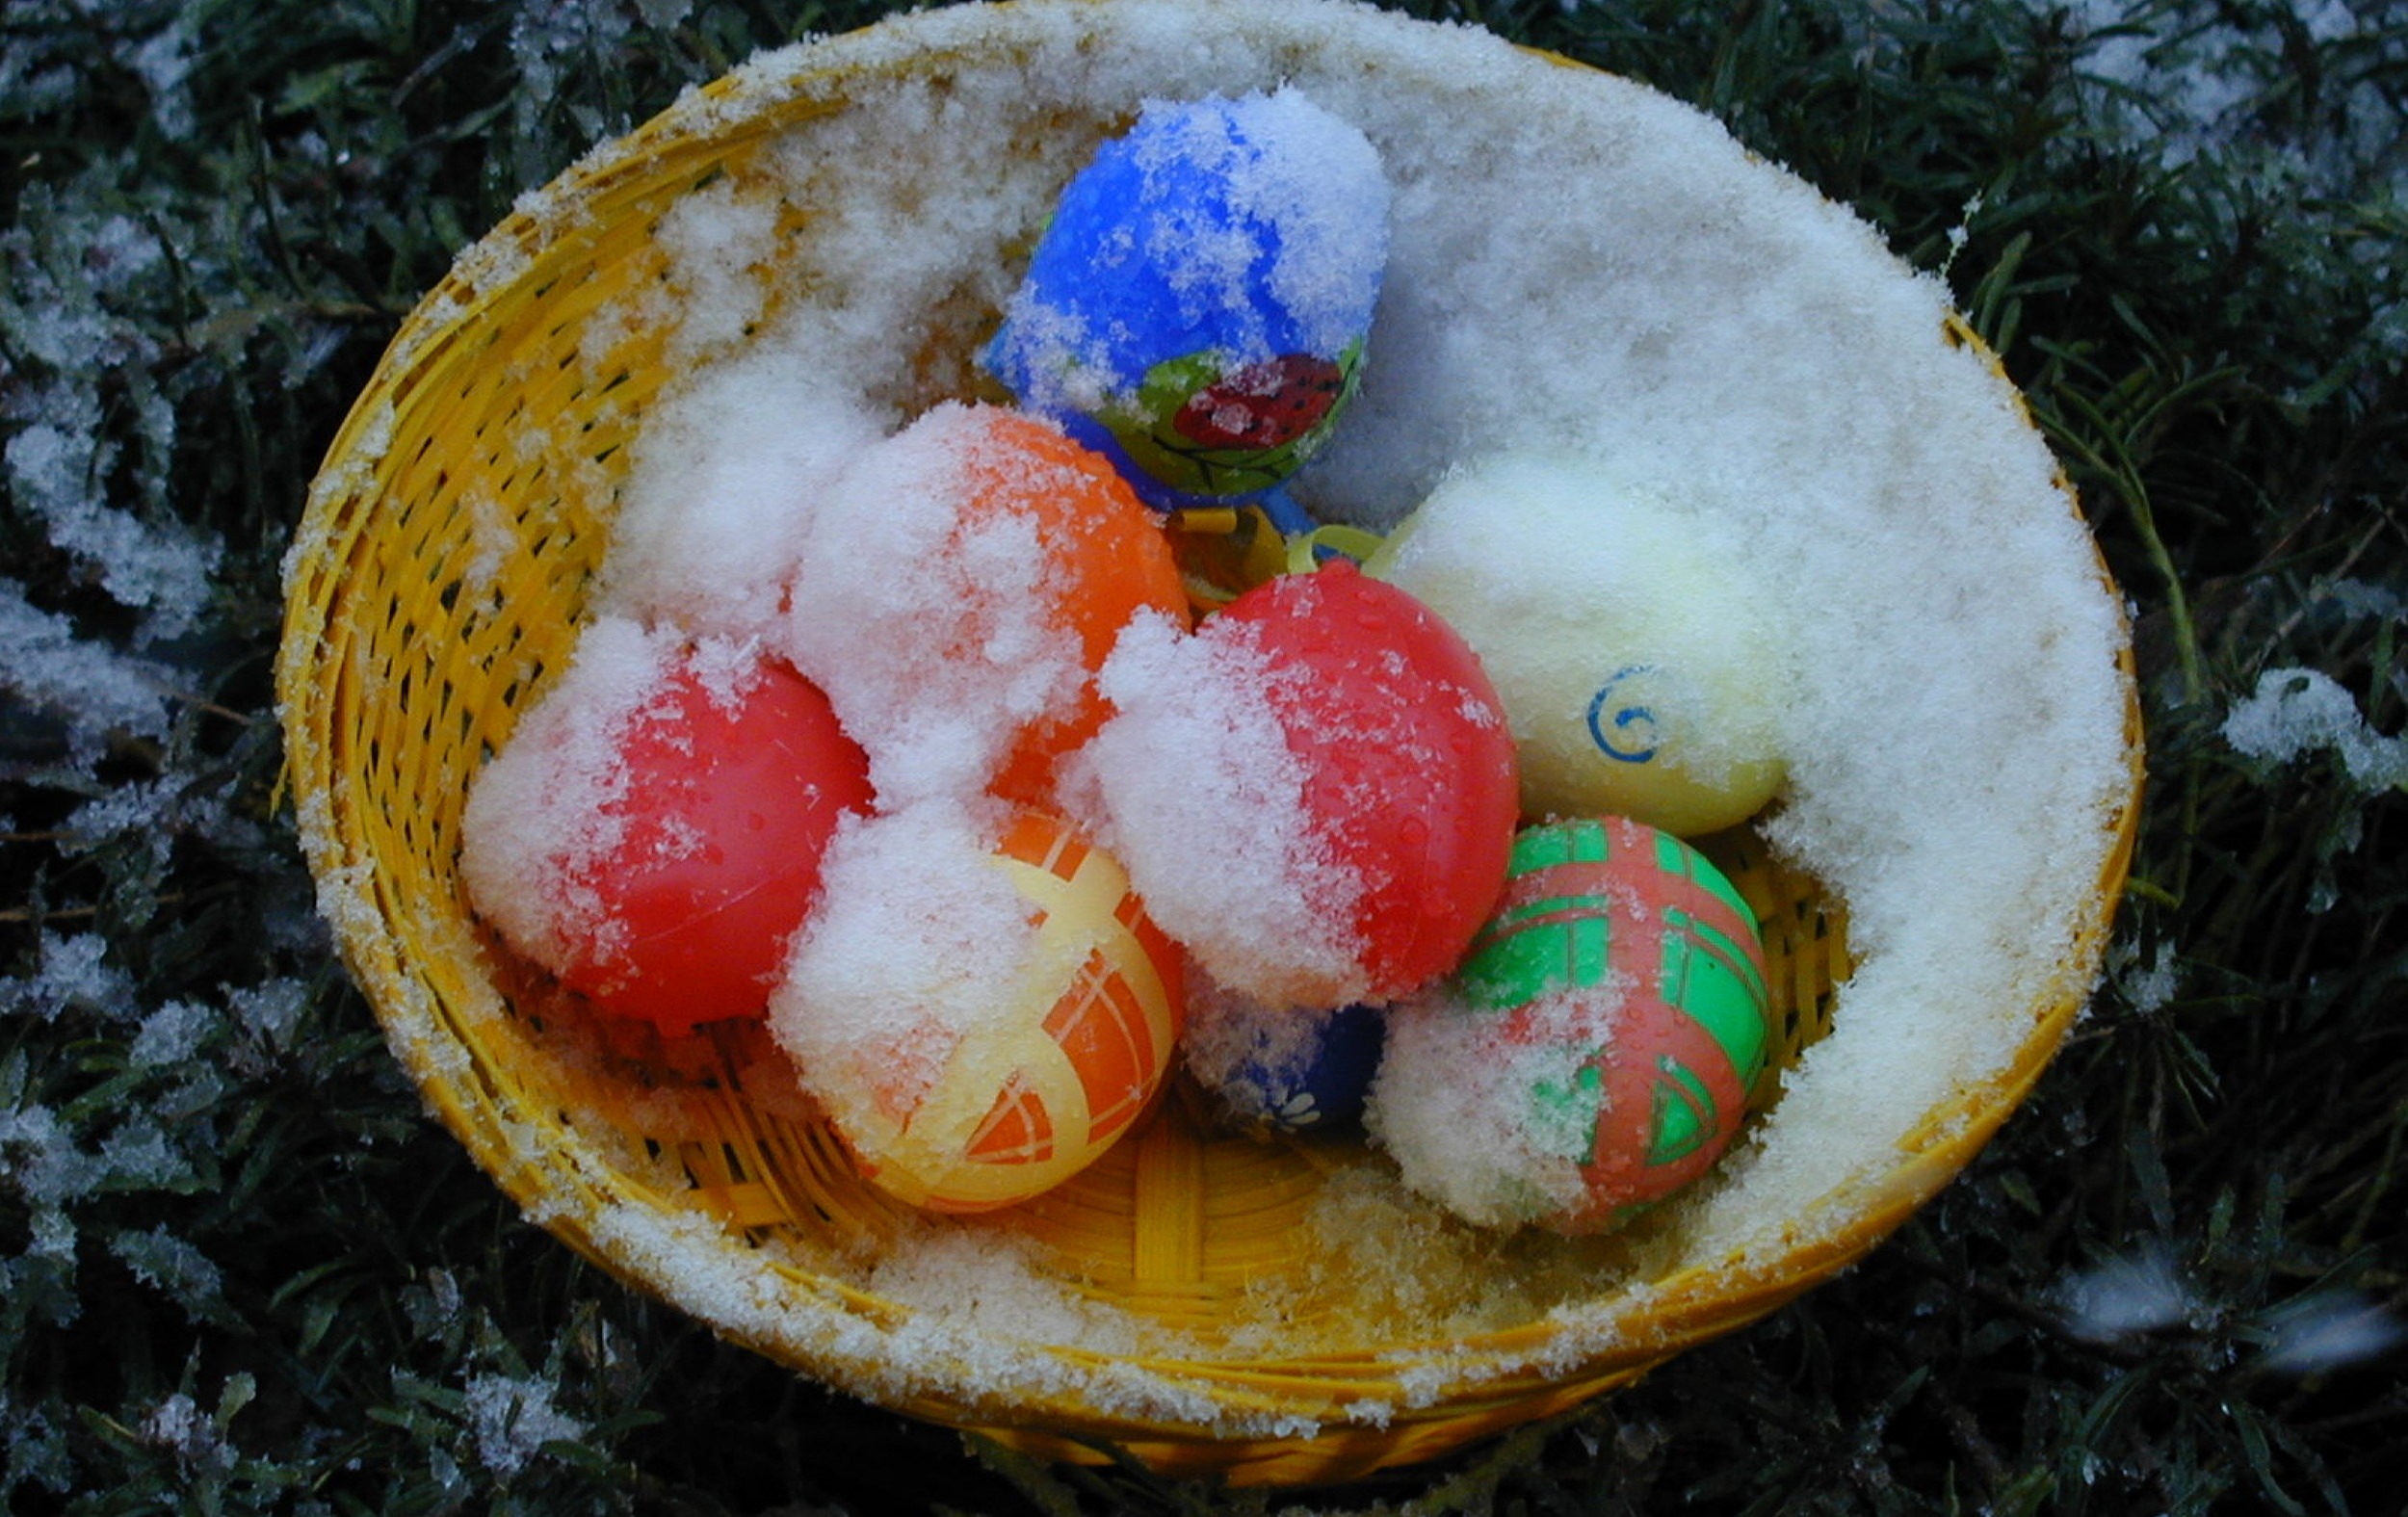
snow, cold, dish, meal, food, spring, colorful, dessert, cuisine, egg, easter, sweetness, easter eggs